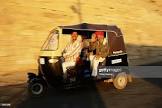
Vehicle type: Auto Rickshaws